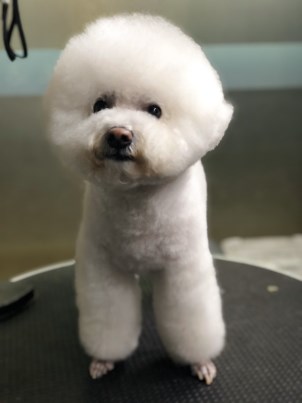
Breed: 3083-n000117-Bichon_Frise